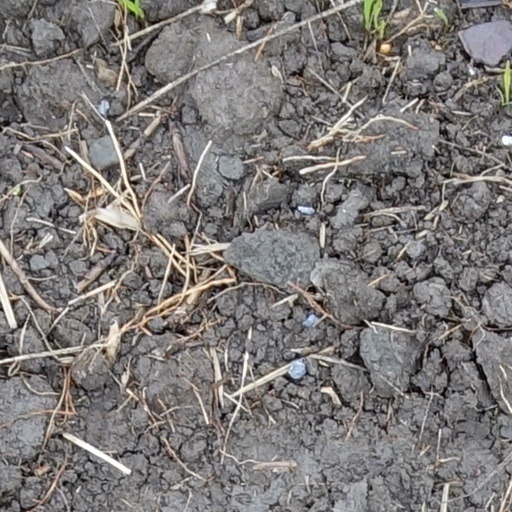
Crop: wheat